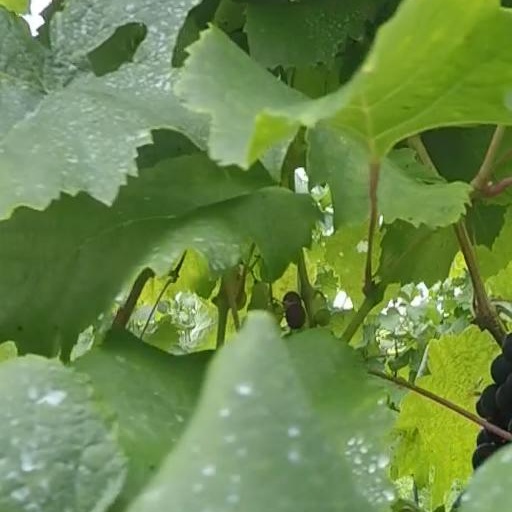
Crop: grape